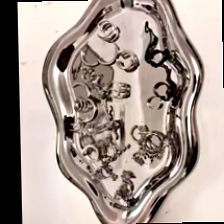
Label: no bracelet mod